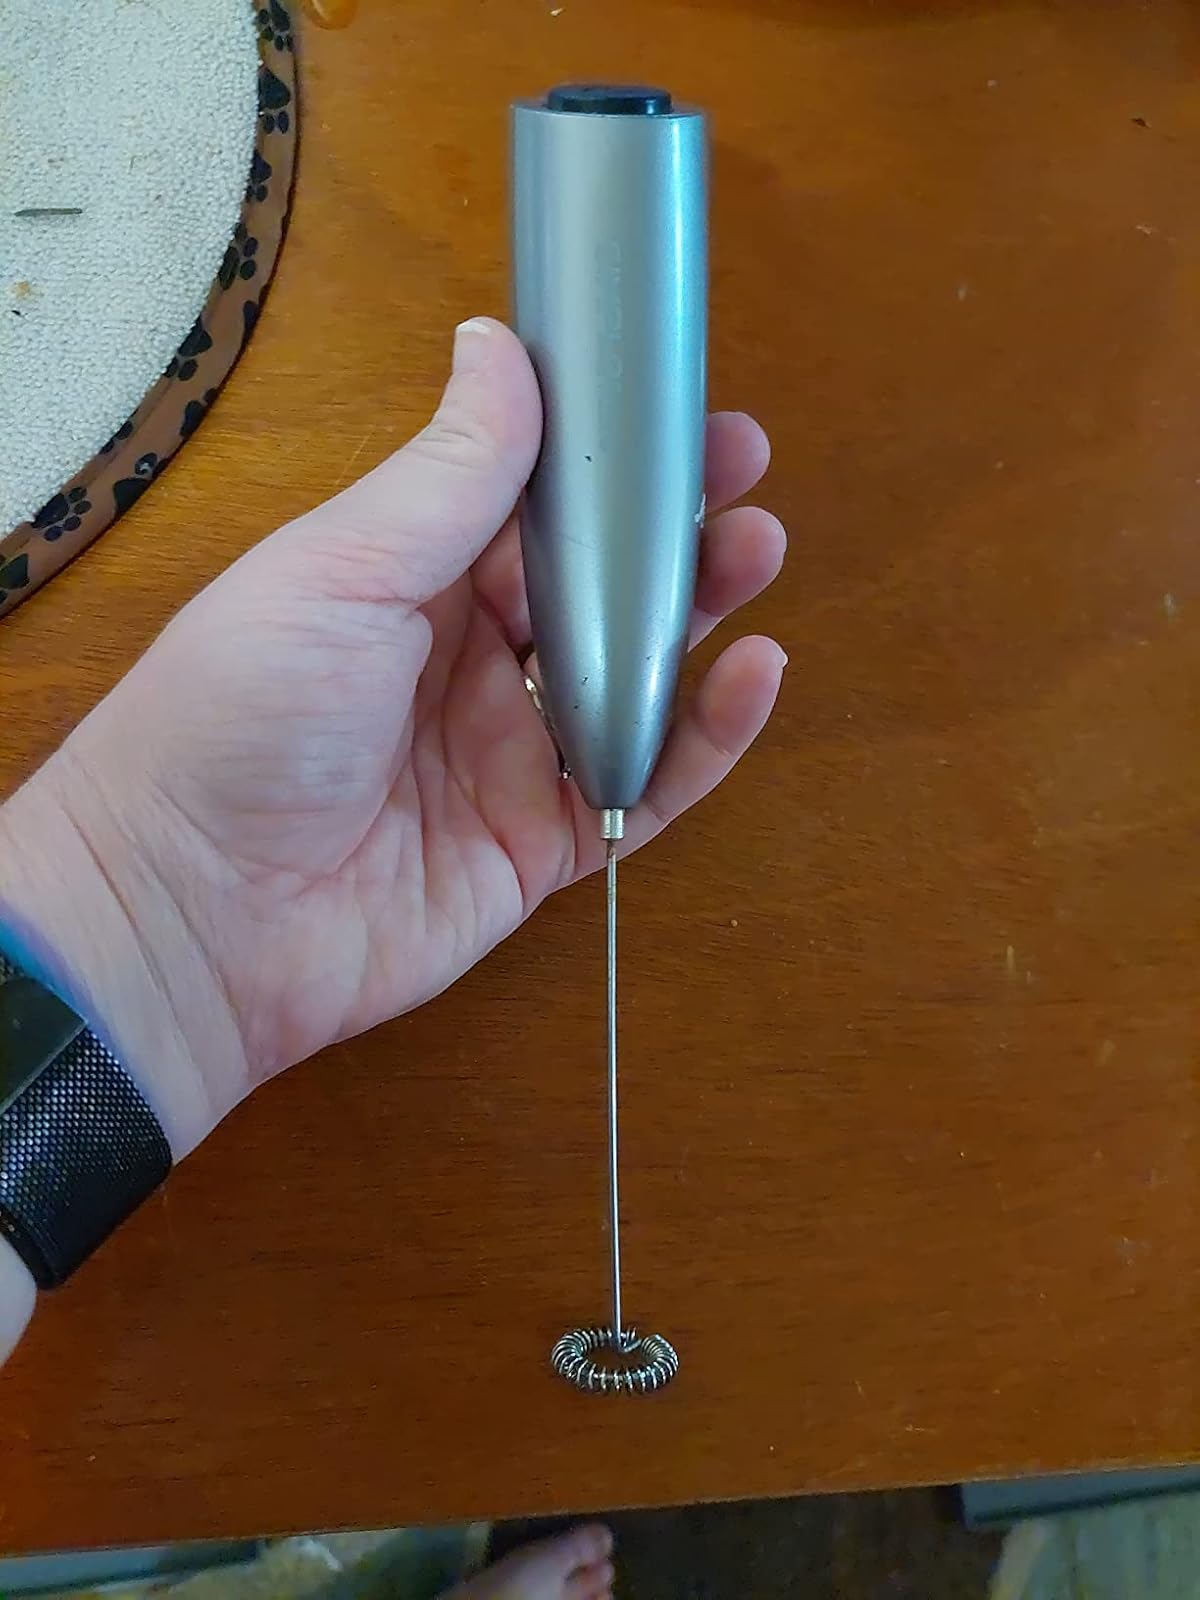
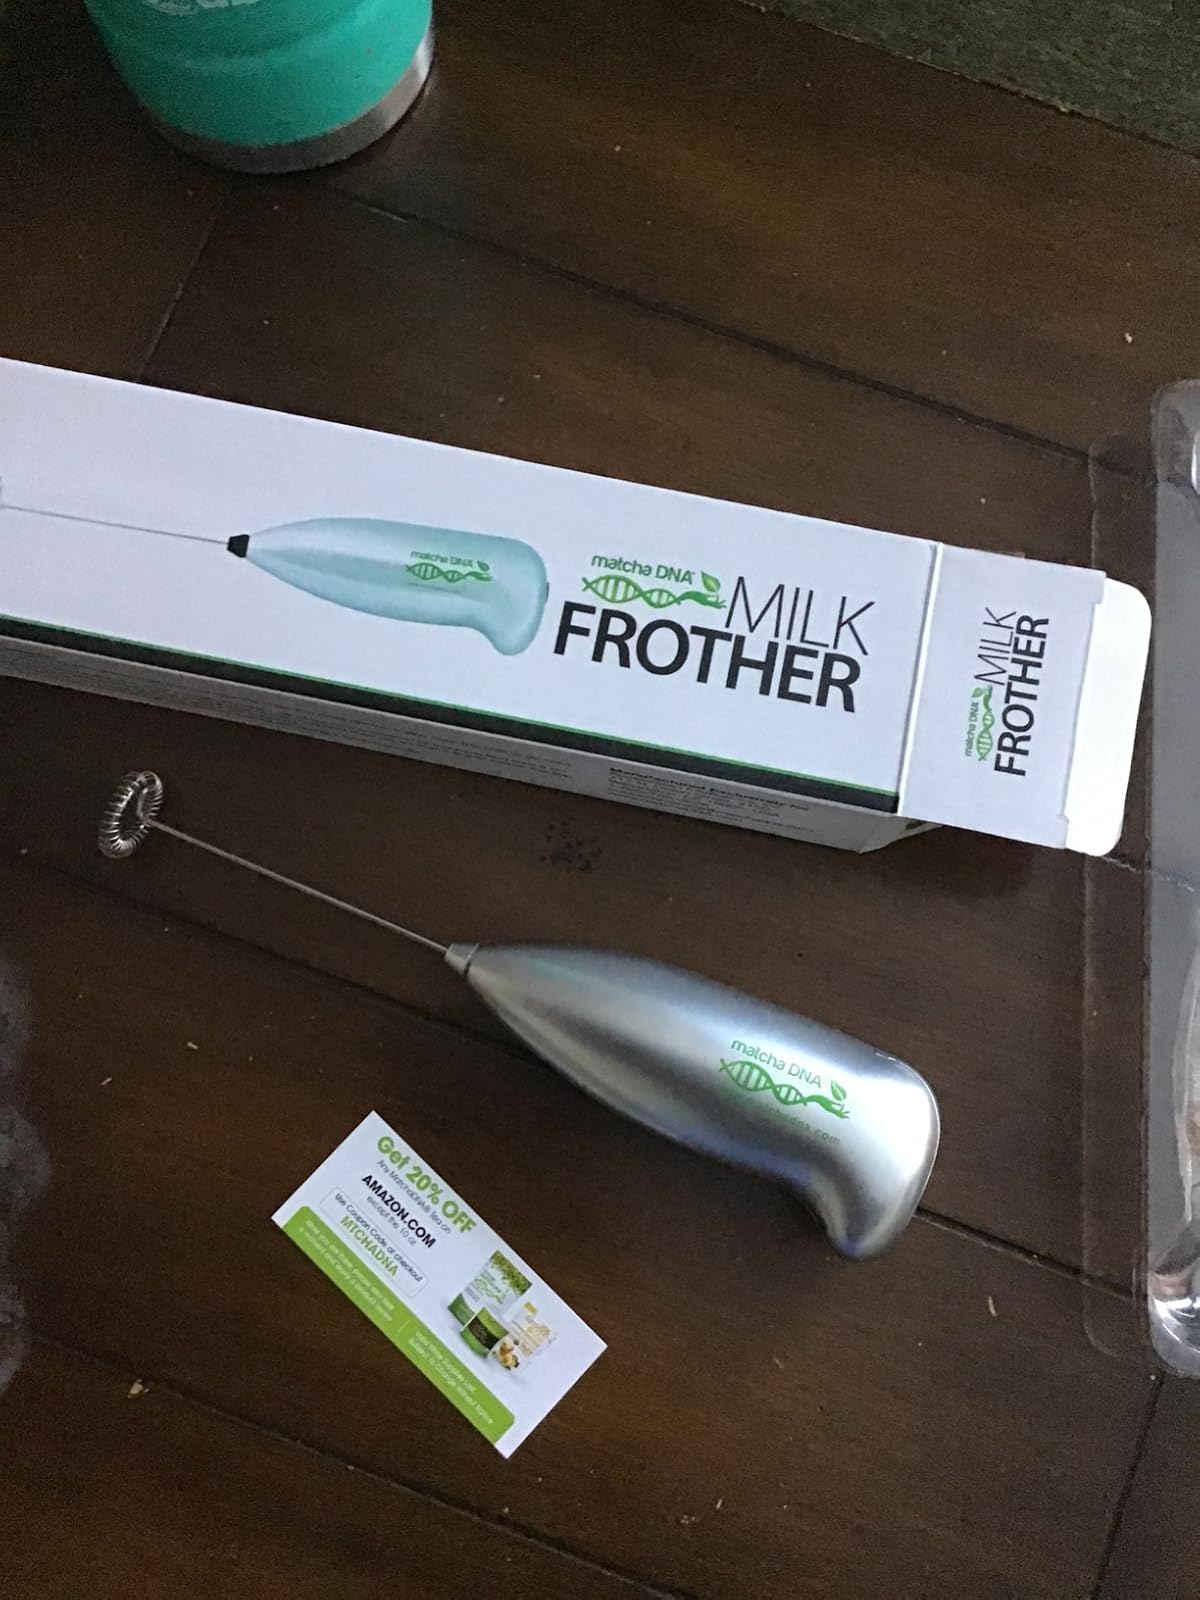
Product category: items_mixer
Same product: no